Tropical Storm Melissa (2019)

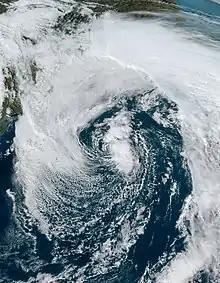
Melissa as a tropical storm over the open Atlantic on October 12

Melissa brought high winds and heavy rainfall to portions of Massachusetts. A peak sustained wind of 49 mph (80 km/h) and a peak gust of 66 mph (106 km/h) reported in Wellfleet. Meanwhile, a peak precipitation amount of 3.43 in (87 mm) was recorded in Nantucket. Strong wind in Bridgewater downed a tree, which snapped a telecommunication pole and took down power lines. A large tree fell on a house while also downing electrical wires in New Bedford. Trees were also downed in Wenham and Walpole. A large tree branch fell on a vehicle in Salem, fortunately causing little damage to the vehicle. Electrical wires were downed in Harwich. A tree fell on power lines in Eastham. A large tree and electrical lines were downed in Easton, and a similar scene was spotted in Fairhaven. In Nantucket, rough surf crashed against a road. Damage across the state was estimated at $23,100 (2019 USD).